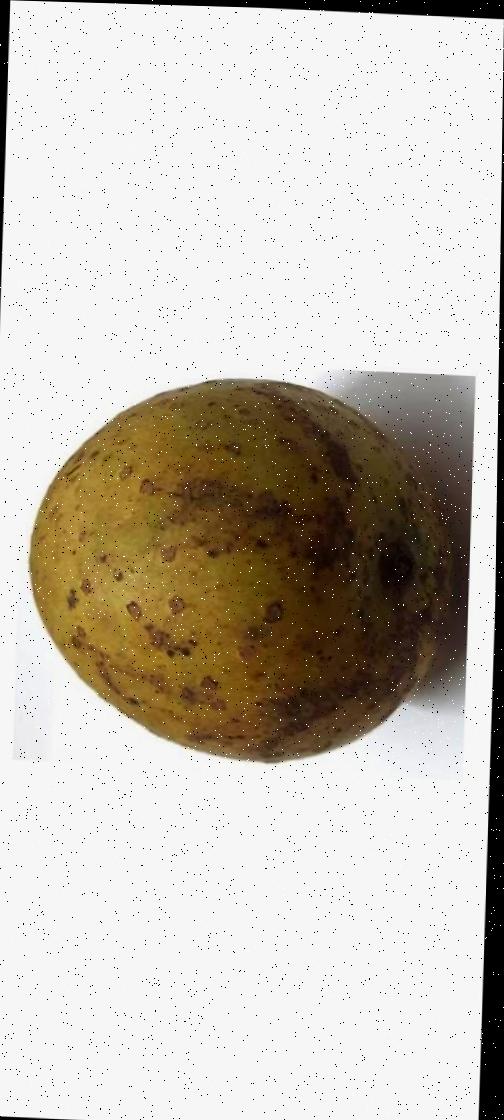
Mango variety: Gourmoti